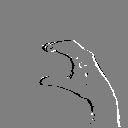
ASL letter: c